Ruler (gamer)

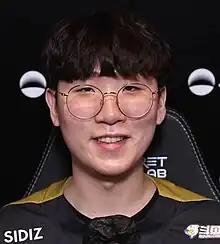
Ruler in 2022

Park Jae-hyuk (born December 29, 1998), better known as Ruler, is a South Korean professional "League of Legends" player for Gen.G. Throughout his career, he has won one League of Legends Champions Korea (LCK) title, two League of Legends Pro League (LPL) titles, two Mid-Season Invitational (MSI) titles, and one World Championship title. He is considered one of the greatest marksman players of all time.